M1917 Enfield

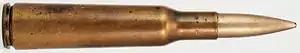
.276 Enfield (7×60mm) rimless bottlenecked rifle cartridge for which the action was originally designed.

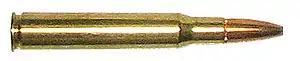
.30-06 Springfield (7.62×63mm) rifle cartridge for which the M1917 Enfield was adapted.

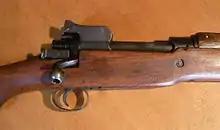
M1917 Enfield breech

Before World War I, the British had the Short Magazine Lee–Enfield (SMLE) as their main rifle. Compared to the German Mausers or U.S. 1903 Springfield, the SMLE's .303 rimmed cartridge, originally a black powder cartridge, was ill-suited for feeding in magazine or belt-fed weapons and the SMLE was thought to be less accurate than its competition at longer ranges. The long-range accuracy of the German 7×57mm Mauser Model 1895 in the hands of Boer marksmen during the Boer War (1899-1902) made an impression on the British Army, and a more powerful, modern rifle was desired. Thus, even though improved Lee–Enfield variants (the SMLE) and .303 British Mark VII ammunition with pointed (spitzer) projectiles entered service after the Boer War in 1910, a committee was formed to develop an entirely new design of rifle and cartridge. The starting point was to copy many of the features of the Mauser system. The rifle was developed at the Royal Small Arms Factory at Enfield (arsenal) in the United Kingdom.